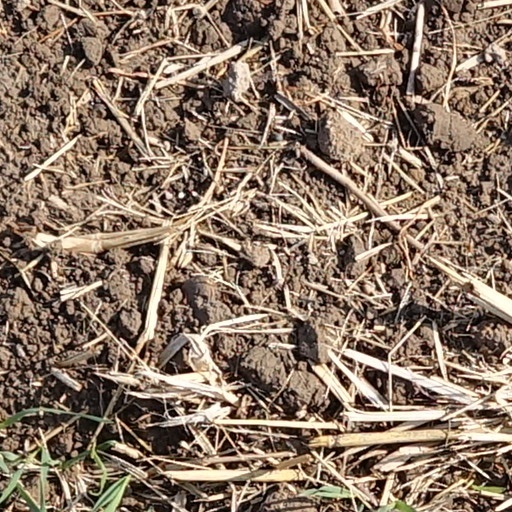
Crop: wheat